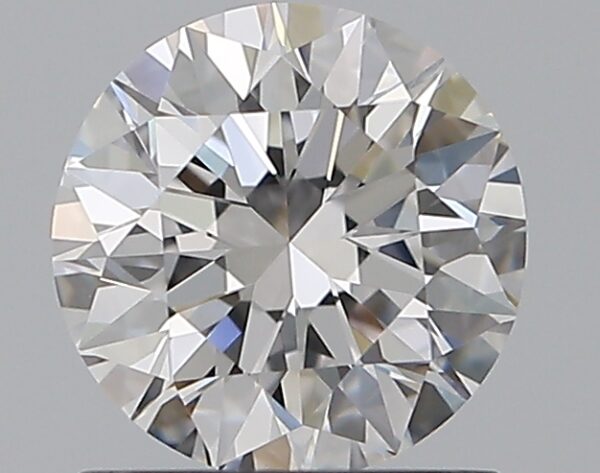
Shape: round
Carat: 0.9
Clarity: VVS2
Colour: D
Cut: EX
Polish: EX
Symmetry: EX
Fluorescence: M
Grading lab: GIA
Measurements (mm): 6.14 x 6.18 x 3.85